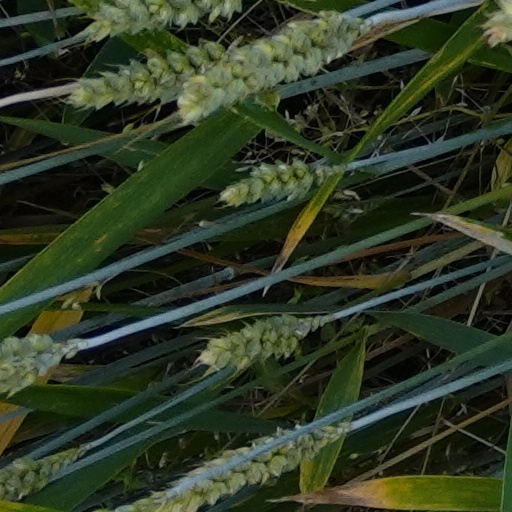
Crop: wheat